Peter Such

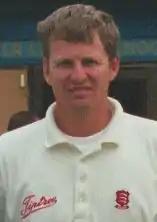

Peter Mark Such (born 12 June 1964) is an English cricketer, cricket coach, and match referee. An off-spinner, Such was brought into the Test arena in 1993 as a replacement for John Emburey but, despite taking 6 for 67 on debut and being the highest wicket taker for England in the series only played an initial eight Tests before having to wait five years before his next appearance.